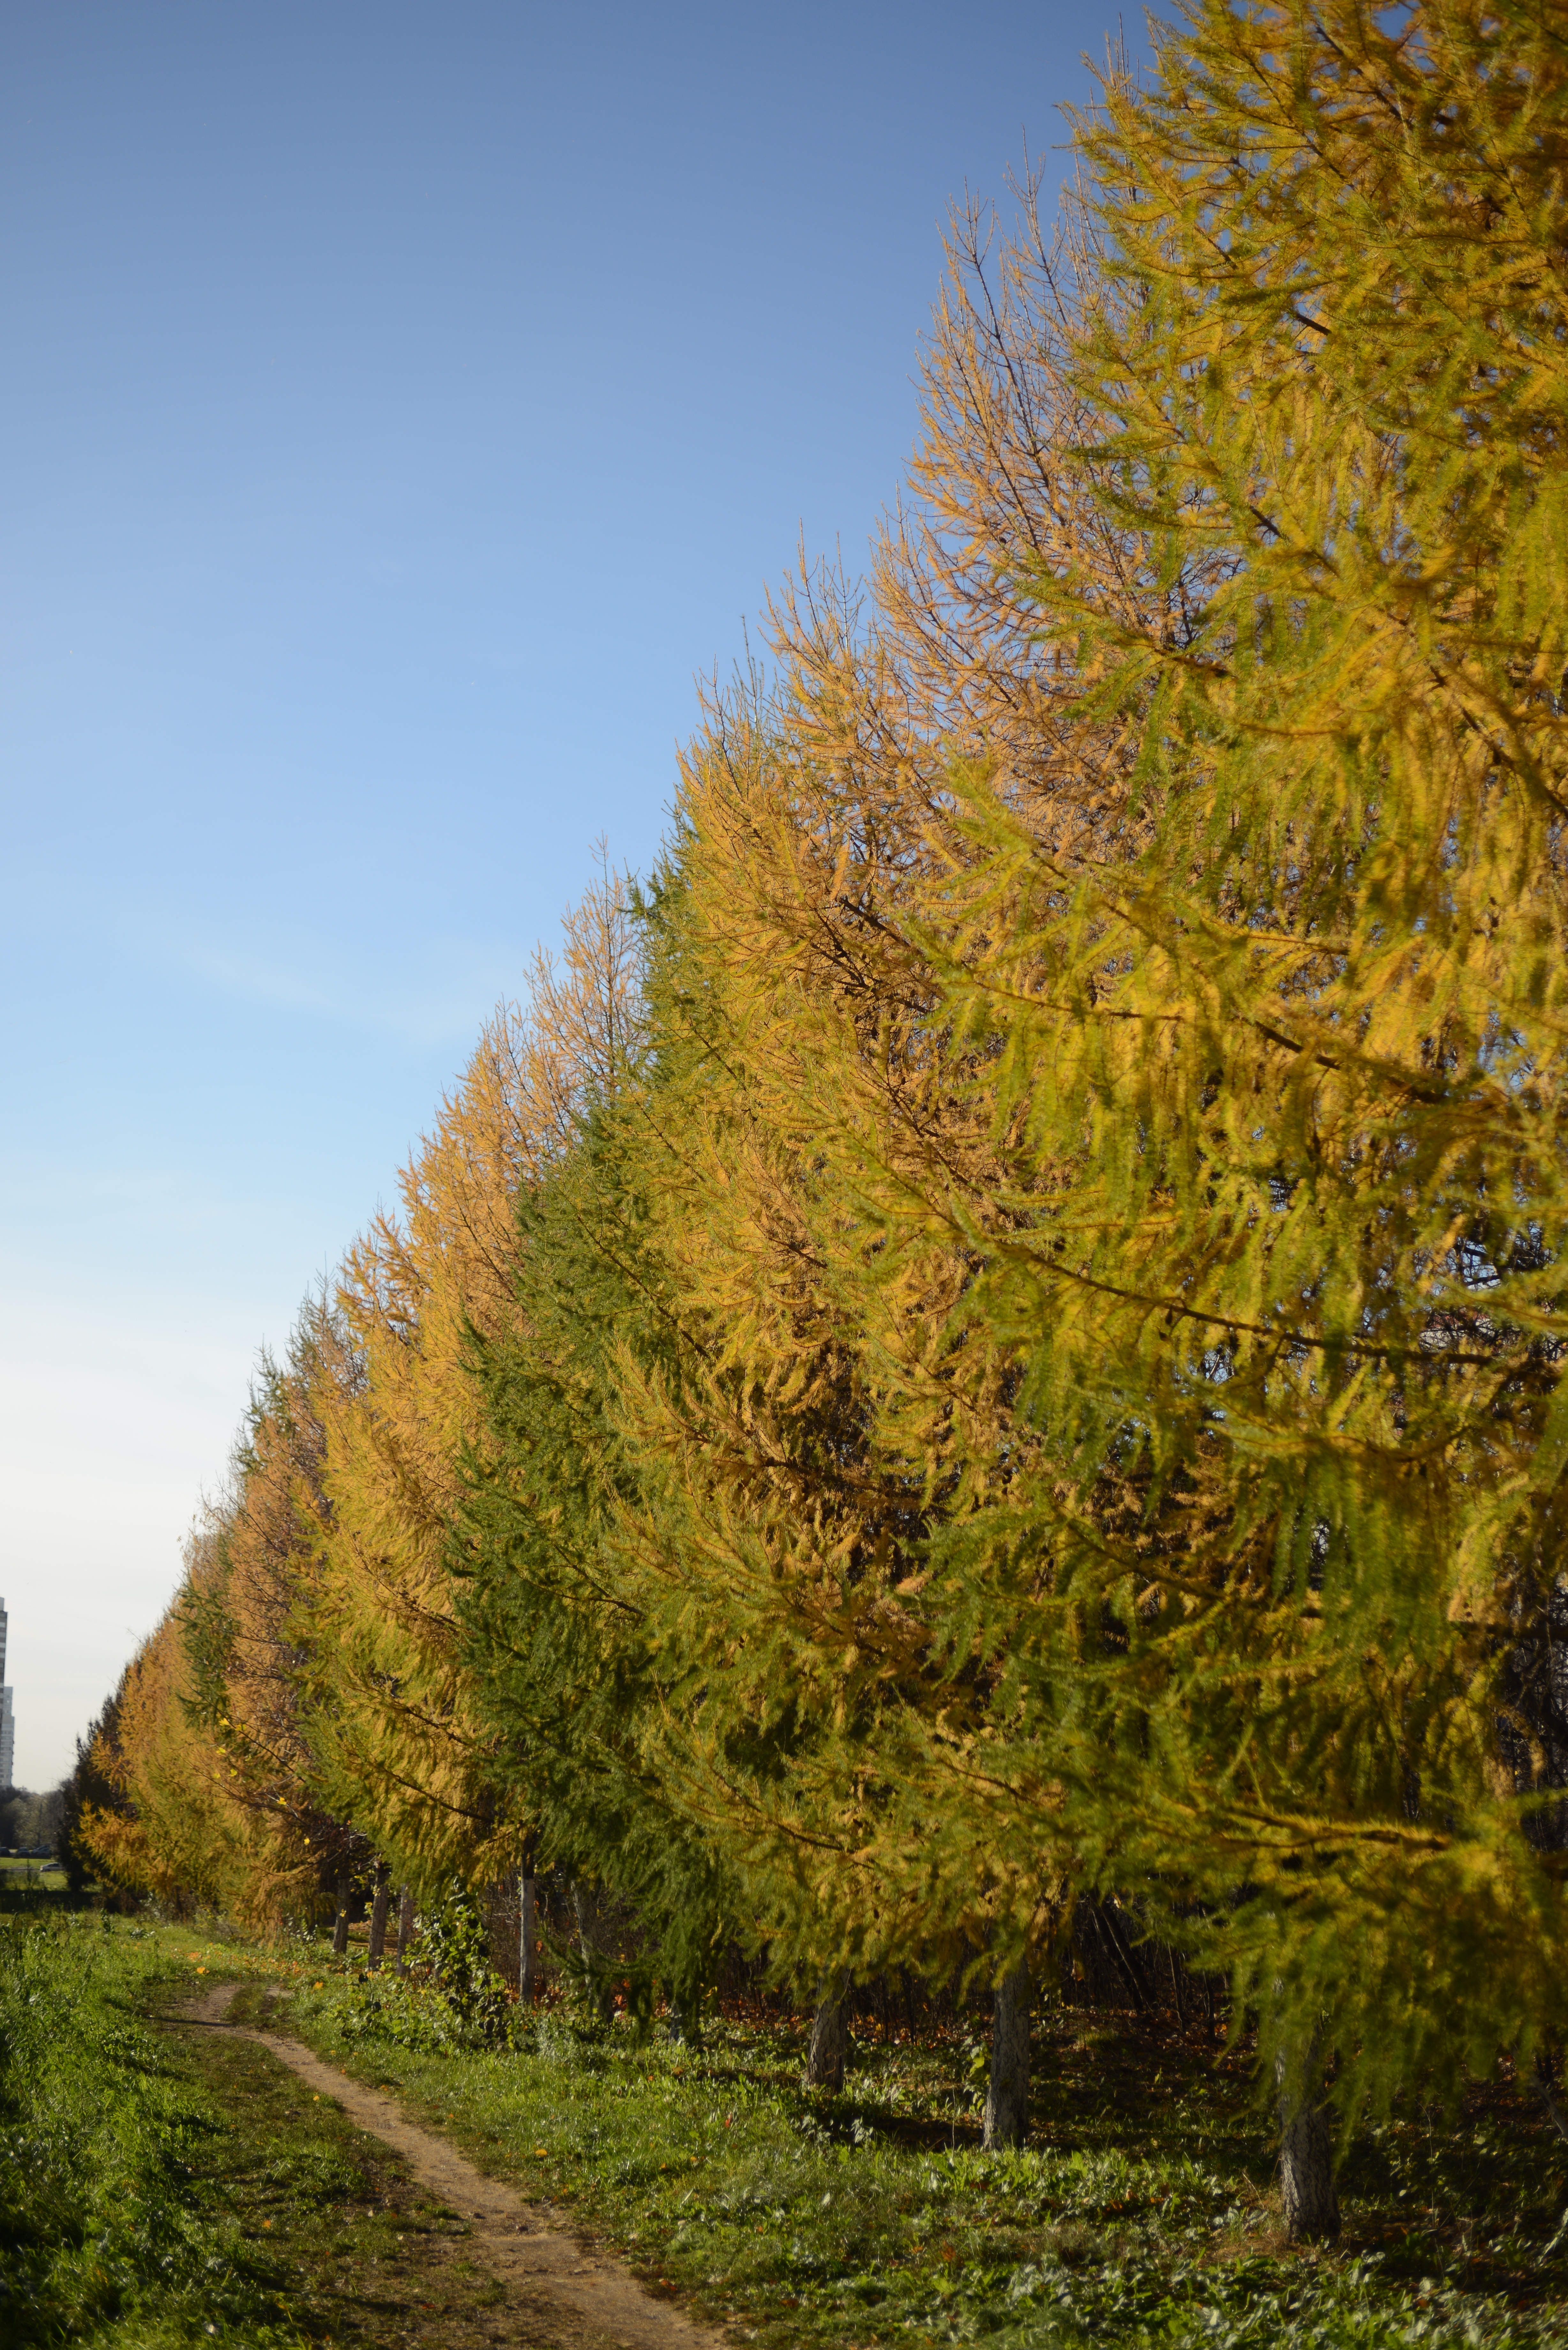
landscape, tree, nature, forest, plant, meadow, morning, leaf, hill, flower, autumn, nikon, season, shrub, deciduous, 28, moscow, nikkor, russia, woodland, larch, ecosystem, d800, moskau, nikond800, moscou, nikkor357028, 3570, rural area, biome, woody plant, temperate broadleaf and mixed forest, land plant